Kelan Martin

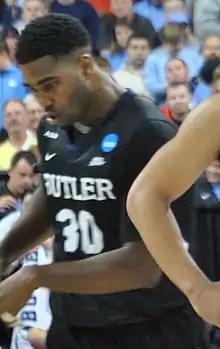
Martin with Butler in 2016

Kelan Dewayne Martin (born August 3, 1995) is an American professional basketball player for Beşiktaş Emlakjet of the Basketbol Süper Ligi (BSL). He attended Ballard High School in Louisville, Kentucky, and played college basketball for the Butler Bulldogs, where he scored 2,047 points during his career, the second highest in the school's history. Martin was selected for the All-Big East second team on two occasions, the All-District 5 second team by the National Association of Basketball Coaches, and as a senior, he was named to the All-Big East first team.